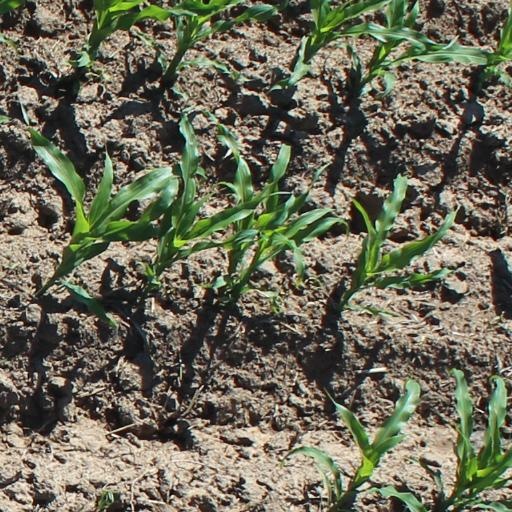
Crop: maize; corn